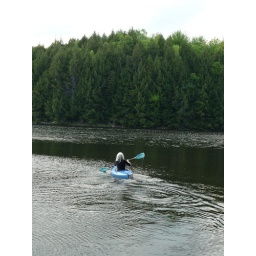
When the weather cooperates Ned takes her boat around the lake each night after work.